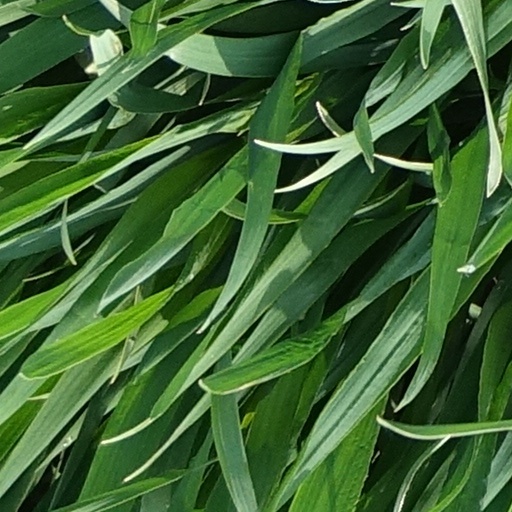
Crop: wheat